A Lady in Love

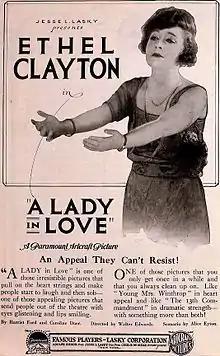
Ad for film

A Lady in Love is a 1920 American silent drama film directed by Walter Edwards and written by Alice Eyton based upon a play of the same name by Harriet Ford and Caroline Duer. The film stars Ethel Clayton, Harrison Ford, Boyd Irwin, Clarence Geldart, Elsa Lorimer, and Ernest Joy. The film was released on May 30, 1920, by Paramount Pictures. It is not known whether the film currently survives.